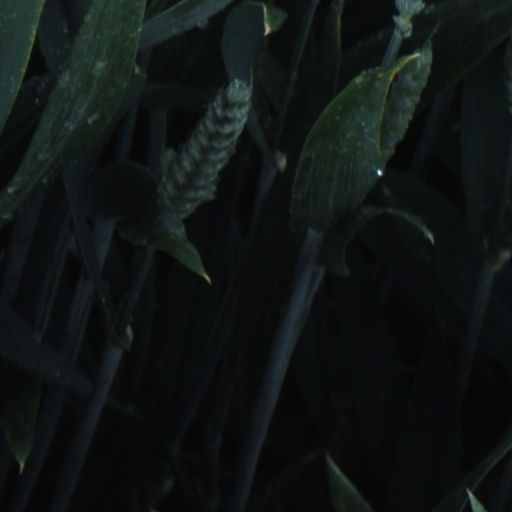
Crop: wheat